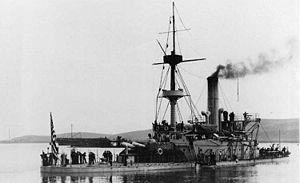
La base navale de Subic Bay est une base située dans la baie de Subic à Olongapo, aux Philippines. La base navale de l'United States Navy était la plus grande installation militaire à l'étranger des forces armées des États-Unis après la base aérienne de Clark située à Ángeles. Jusqu'à sa fermeture, elle accueillait pour partie la Septième flotte des États-Unis. Après sa fermeture en 1992, elle est transformée par le gouvernement philippin en Subic Bay Freeport Zone. En 2015, celui-ci rouvre une base aéronavale sur le site pour ses forces armées.